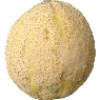
Label: Cantaloupe 2